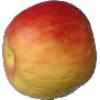
Label: Apple Red Yellow 1